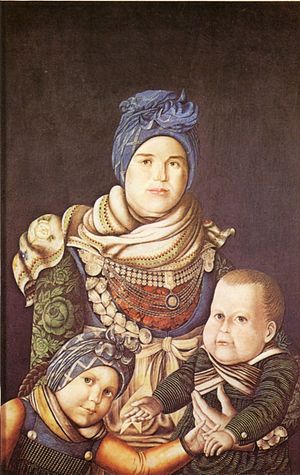
Oluf Braren / Billeder
Oluf Braren var en nordfrisisk kunstmaler. Han blev især kendt for sine portrætter, skildringer fra folkelivet på Før og sine religiøse billeder. Amatørmalerens billeder viser en tæt forbindelse til hans nordfrisiske hjemstavn. En del af hans værker tilordnes den naive maleri.